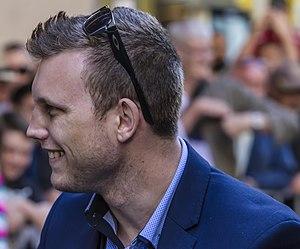
Jeff Horn est un boxeur australien né le 4 février 1988 à Brisbane.